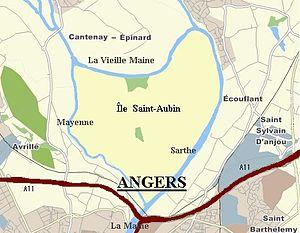
Carte de l'île Saint-Aubin à Angers
L'île Saint-Aubin est une île formée par la Vieille Maine, la Sarthe et la Mayenne, située au nord d'Angers, dans les Basses vallées angevines, dont l'île représente 1/10ᵉ de la superficie.
La Vieille Maine est un cours d'eau situé au nord d'Angers dans le département de Maine-et-Loire.